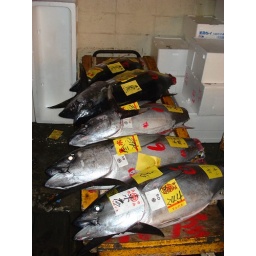
at the world's largest fish market in Tokyo